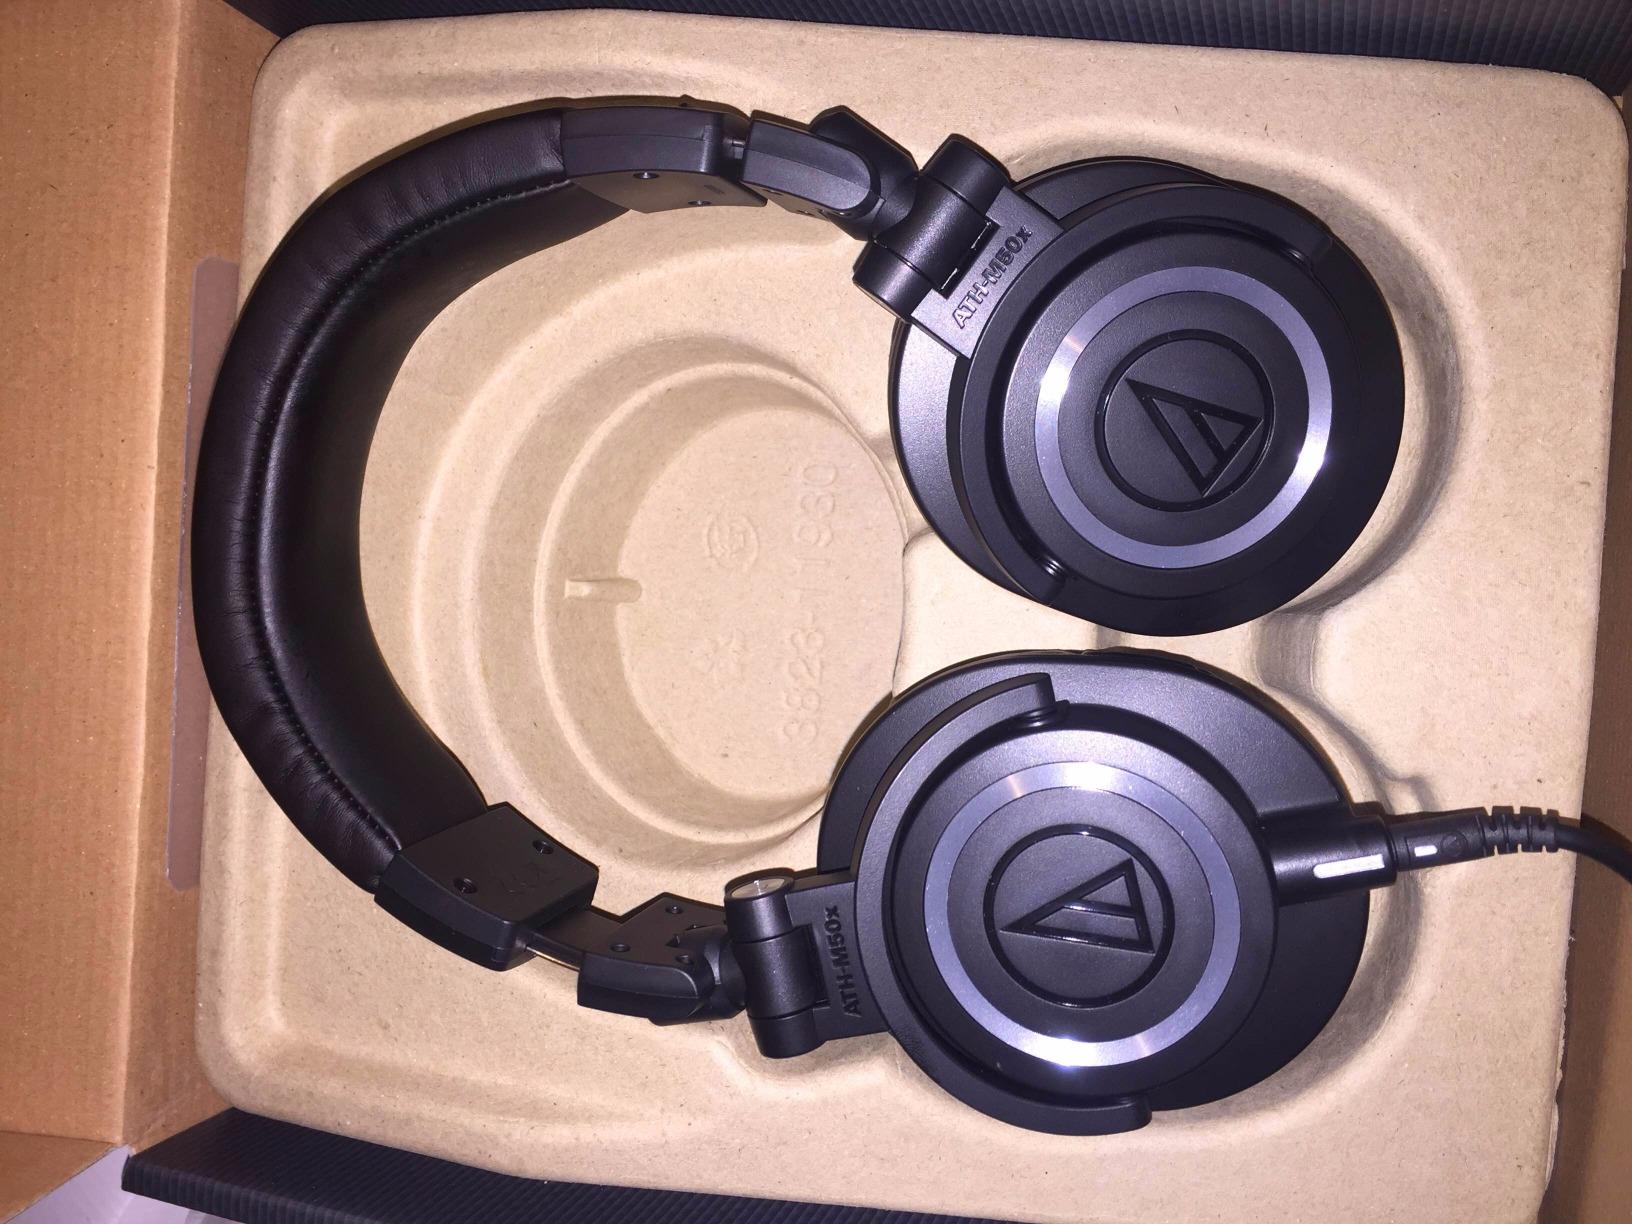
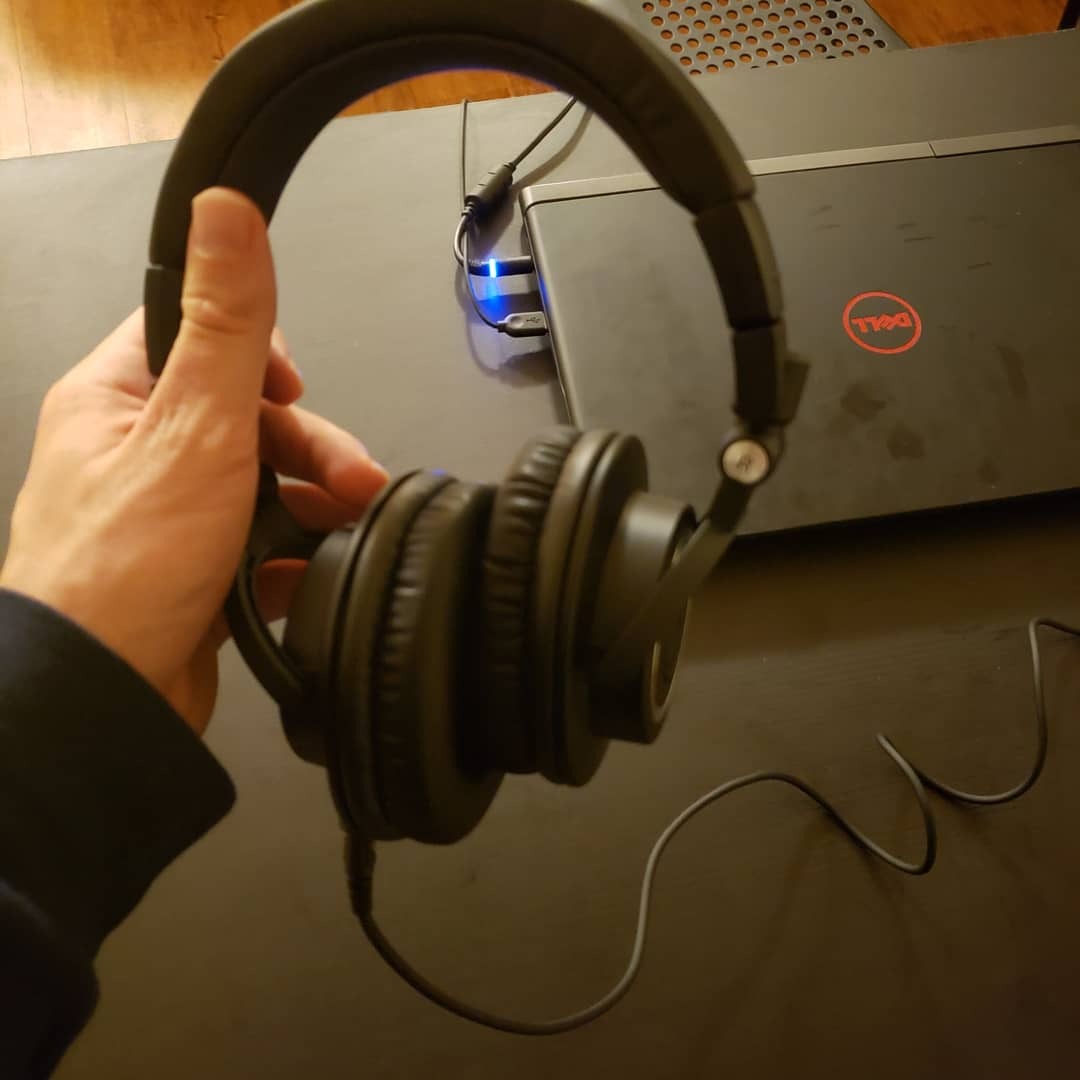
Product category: headphones
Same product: yes